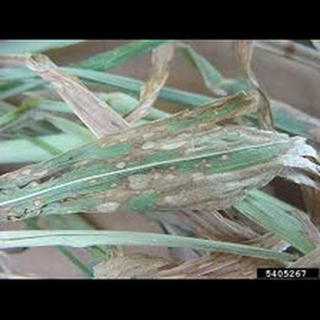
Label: wheat_leaf_blight